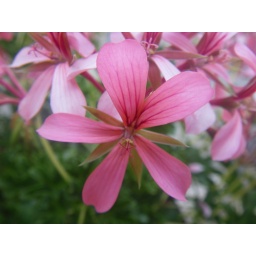
A beautiful pink flower with a little &amp;quot;star&amp;quot; in the middle.